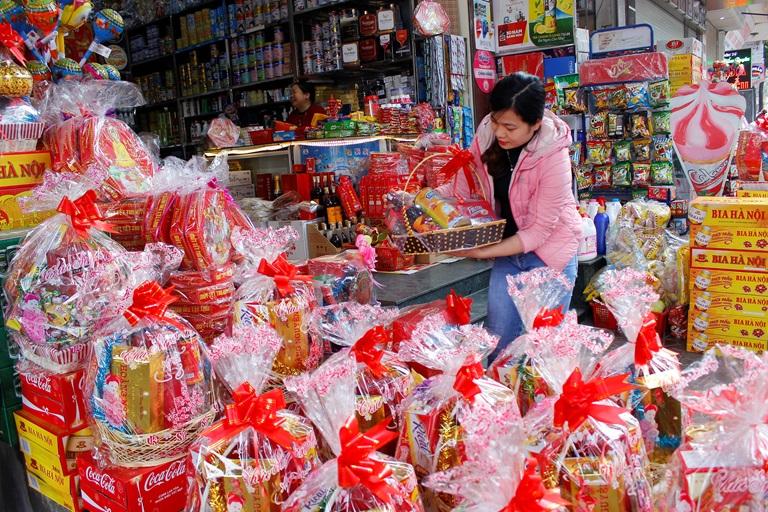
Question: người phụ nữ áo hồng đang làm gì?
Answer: nhấc giỏ quà tết lên để mua